Metropolitan Community Church

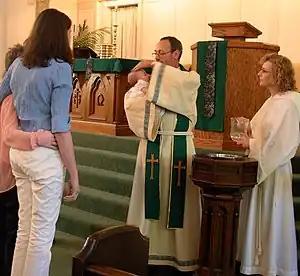
Infant baptism in an MCC church

MCC bases its theology on the historic creeds of the Christian Church, such as Apostles' and Nicene creeds. Every church is required to celebrate the Eucharist at least once a week, and to practice open communion, meaning that recipients need not be a member of the MCC or any other church to receive the Eucharist. Beyond that MCC allows its member churches independence in doctrine, practice, and worship as worship styles vary from church to church. The MCC is considered to be Bible-based and many pastors take a fundamentalist approach to scripture.